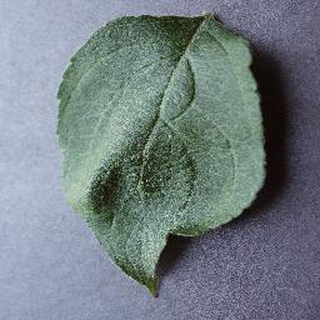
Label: healthy_apple